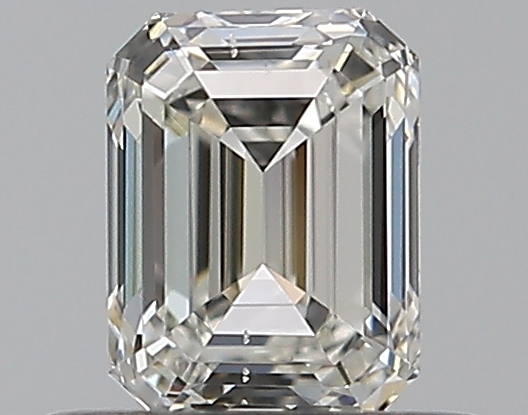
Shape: emerald
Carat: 0.5
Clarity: SI1
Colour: H
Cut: VG
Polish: EX
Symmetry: VG
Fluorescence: N
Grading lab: GIA
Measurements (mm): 4.99 x 3.77 x 2.64